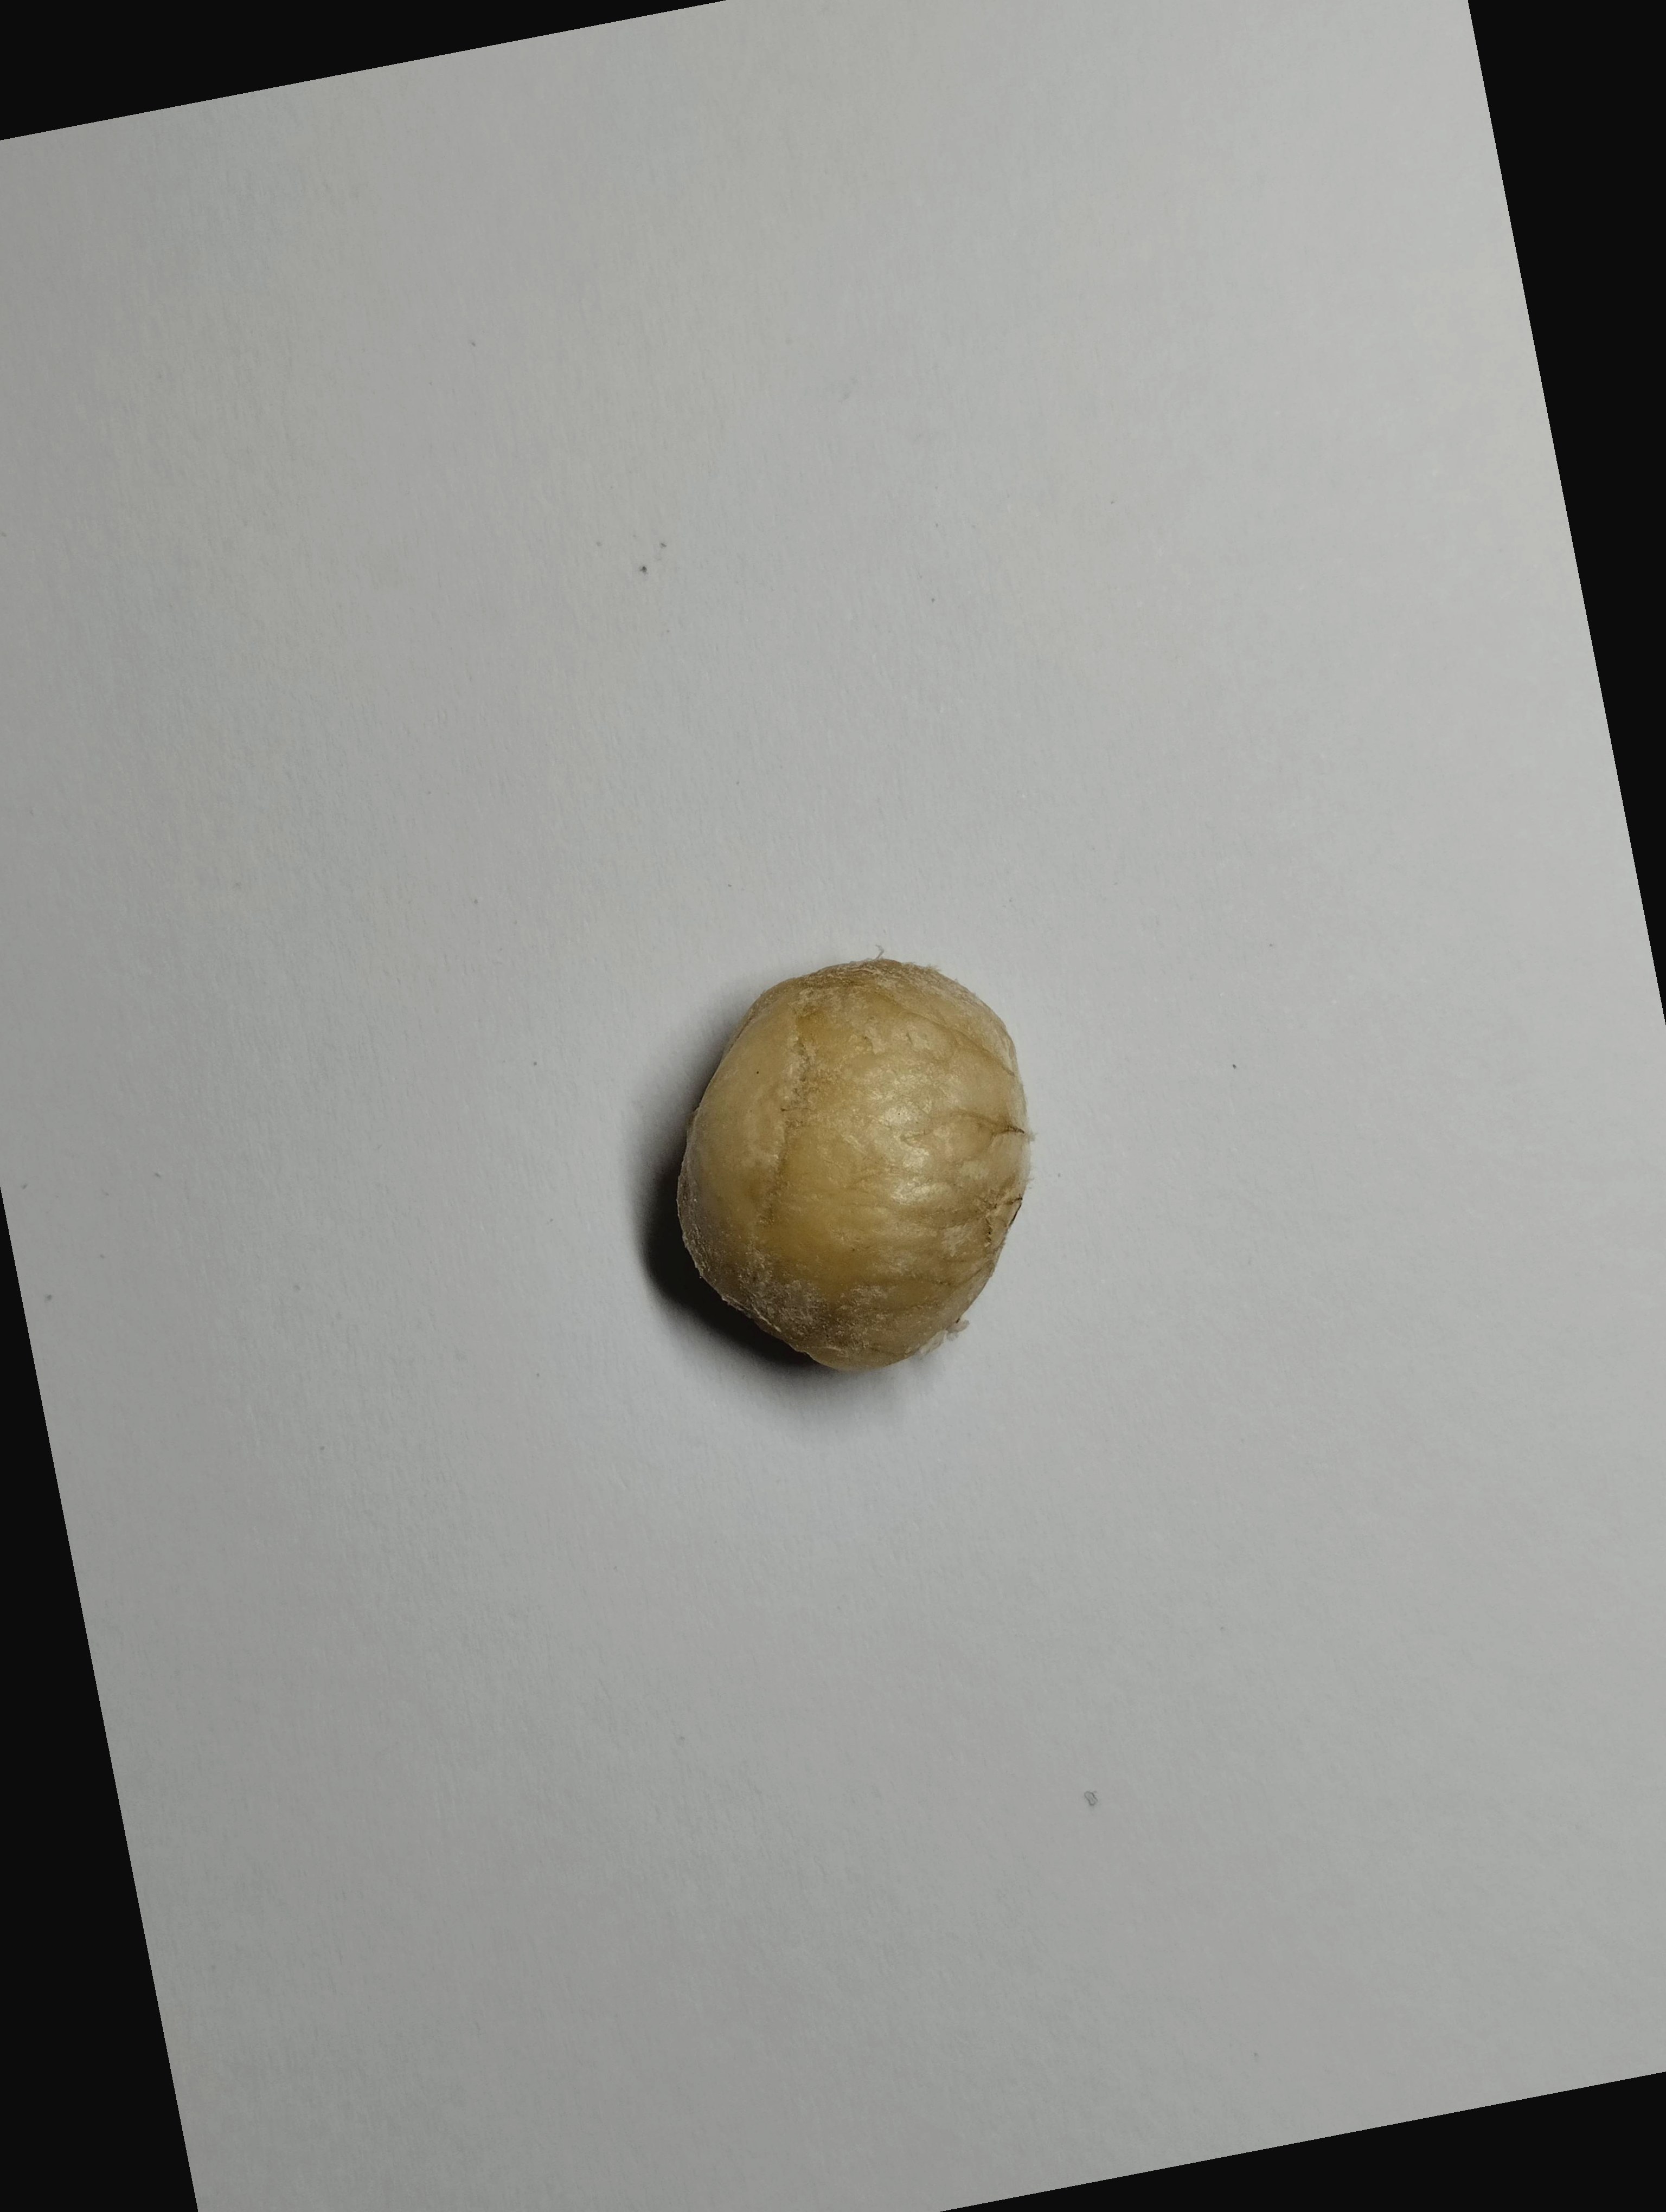
Label: bagus (good seed)